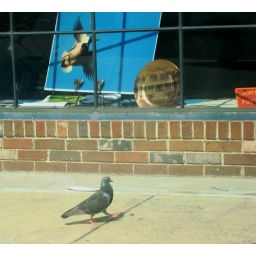
than the bird in the window&amp;quot;, I am a pigeon after all!